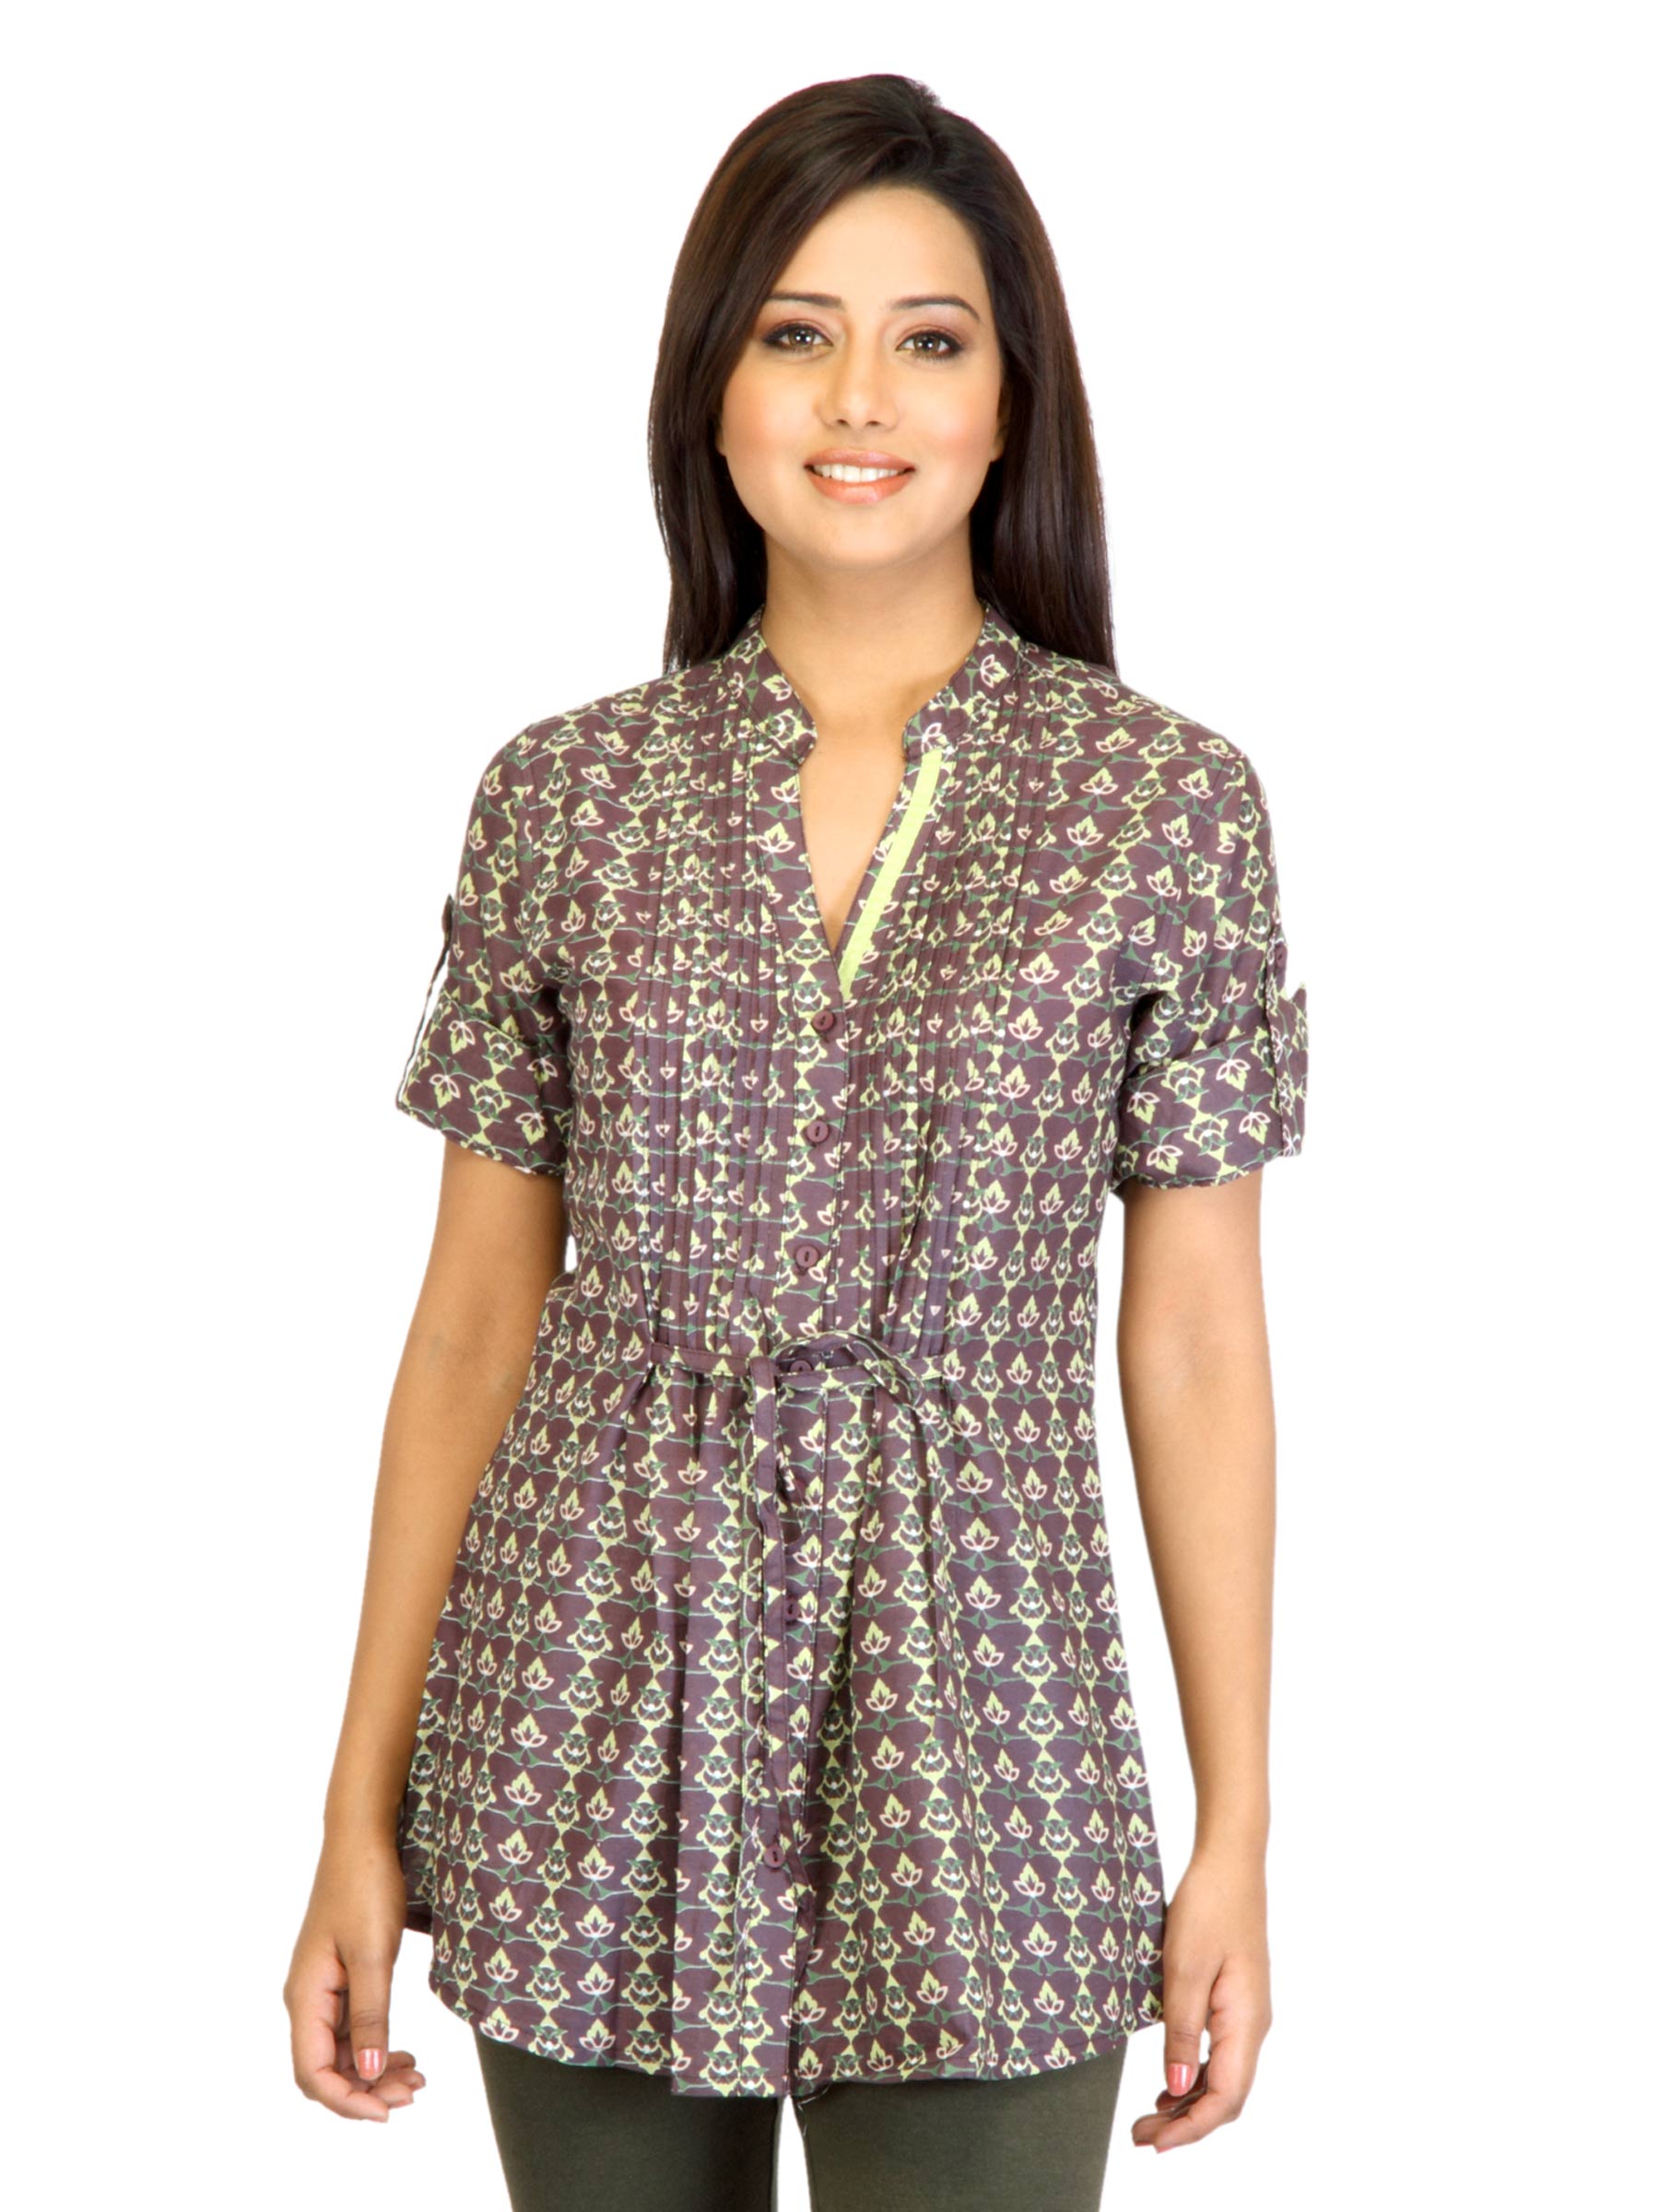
Mumbai Slang Women Printed Purple Top
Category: Apparel / Topwear / Tops
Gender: Women
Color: Purple
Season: Summer 2012
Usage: Casual